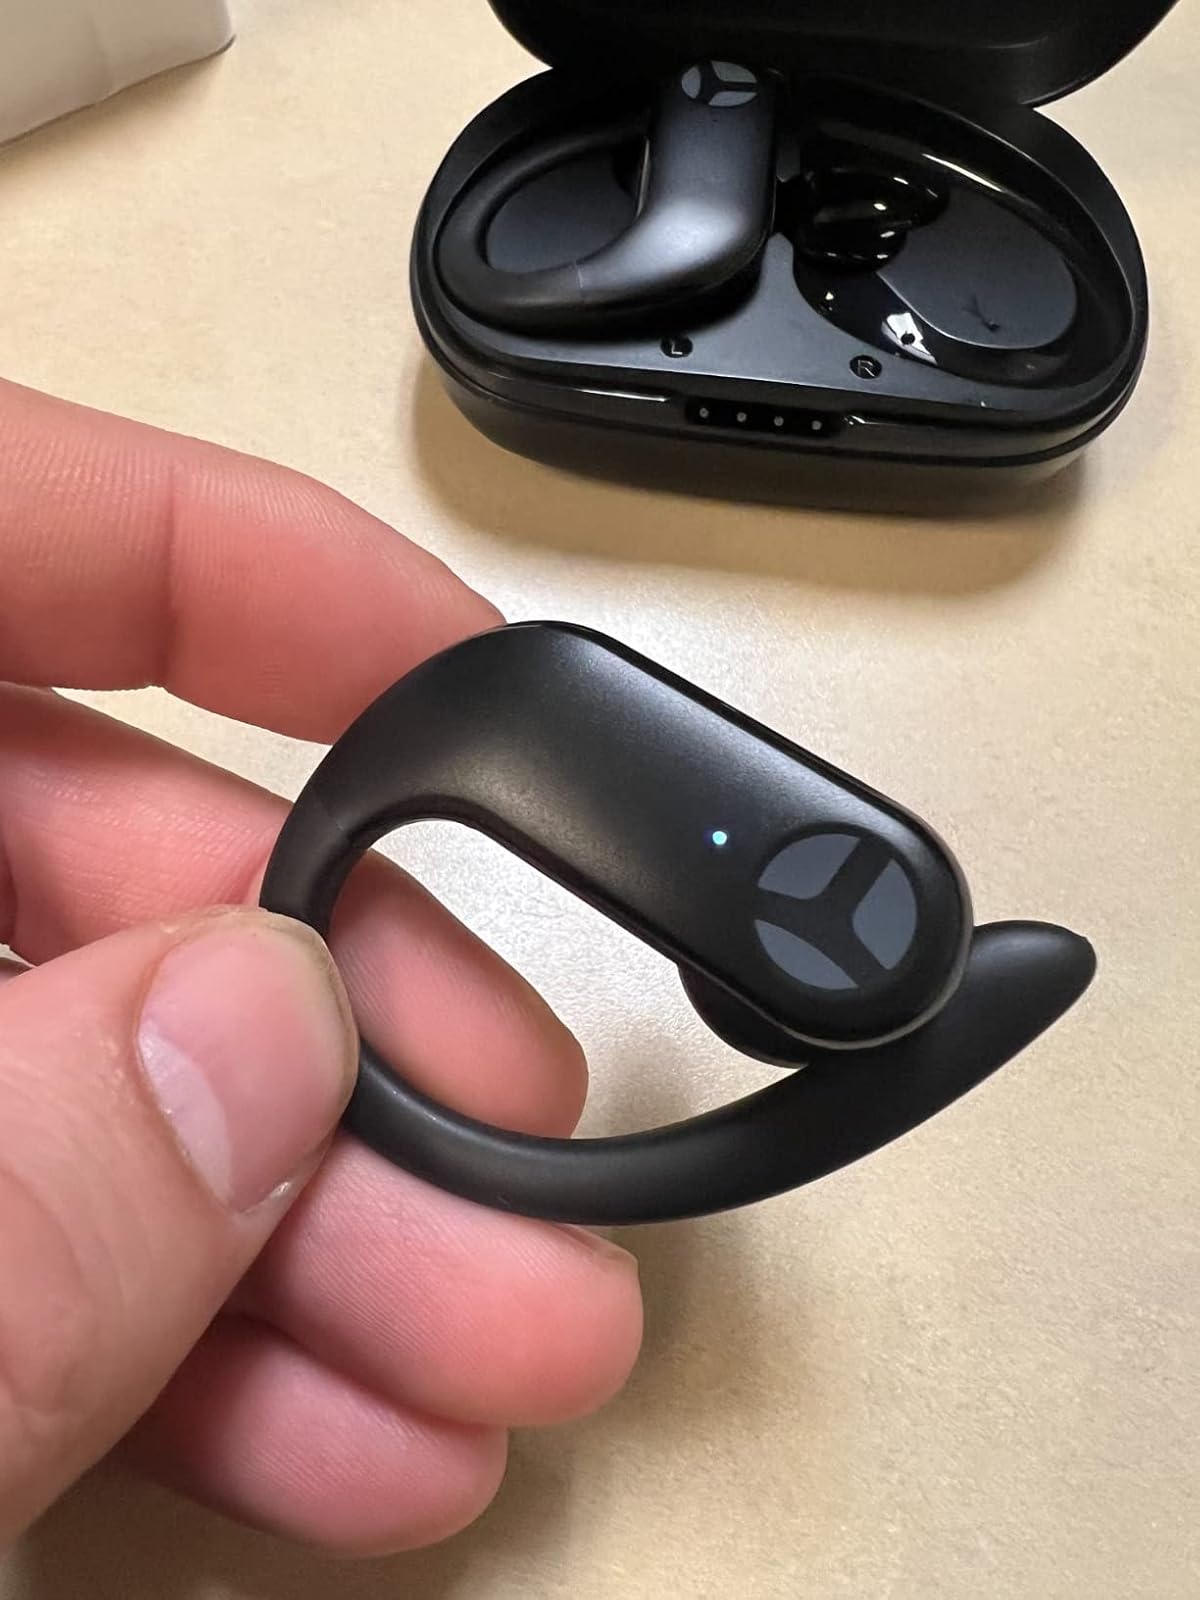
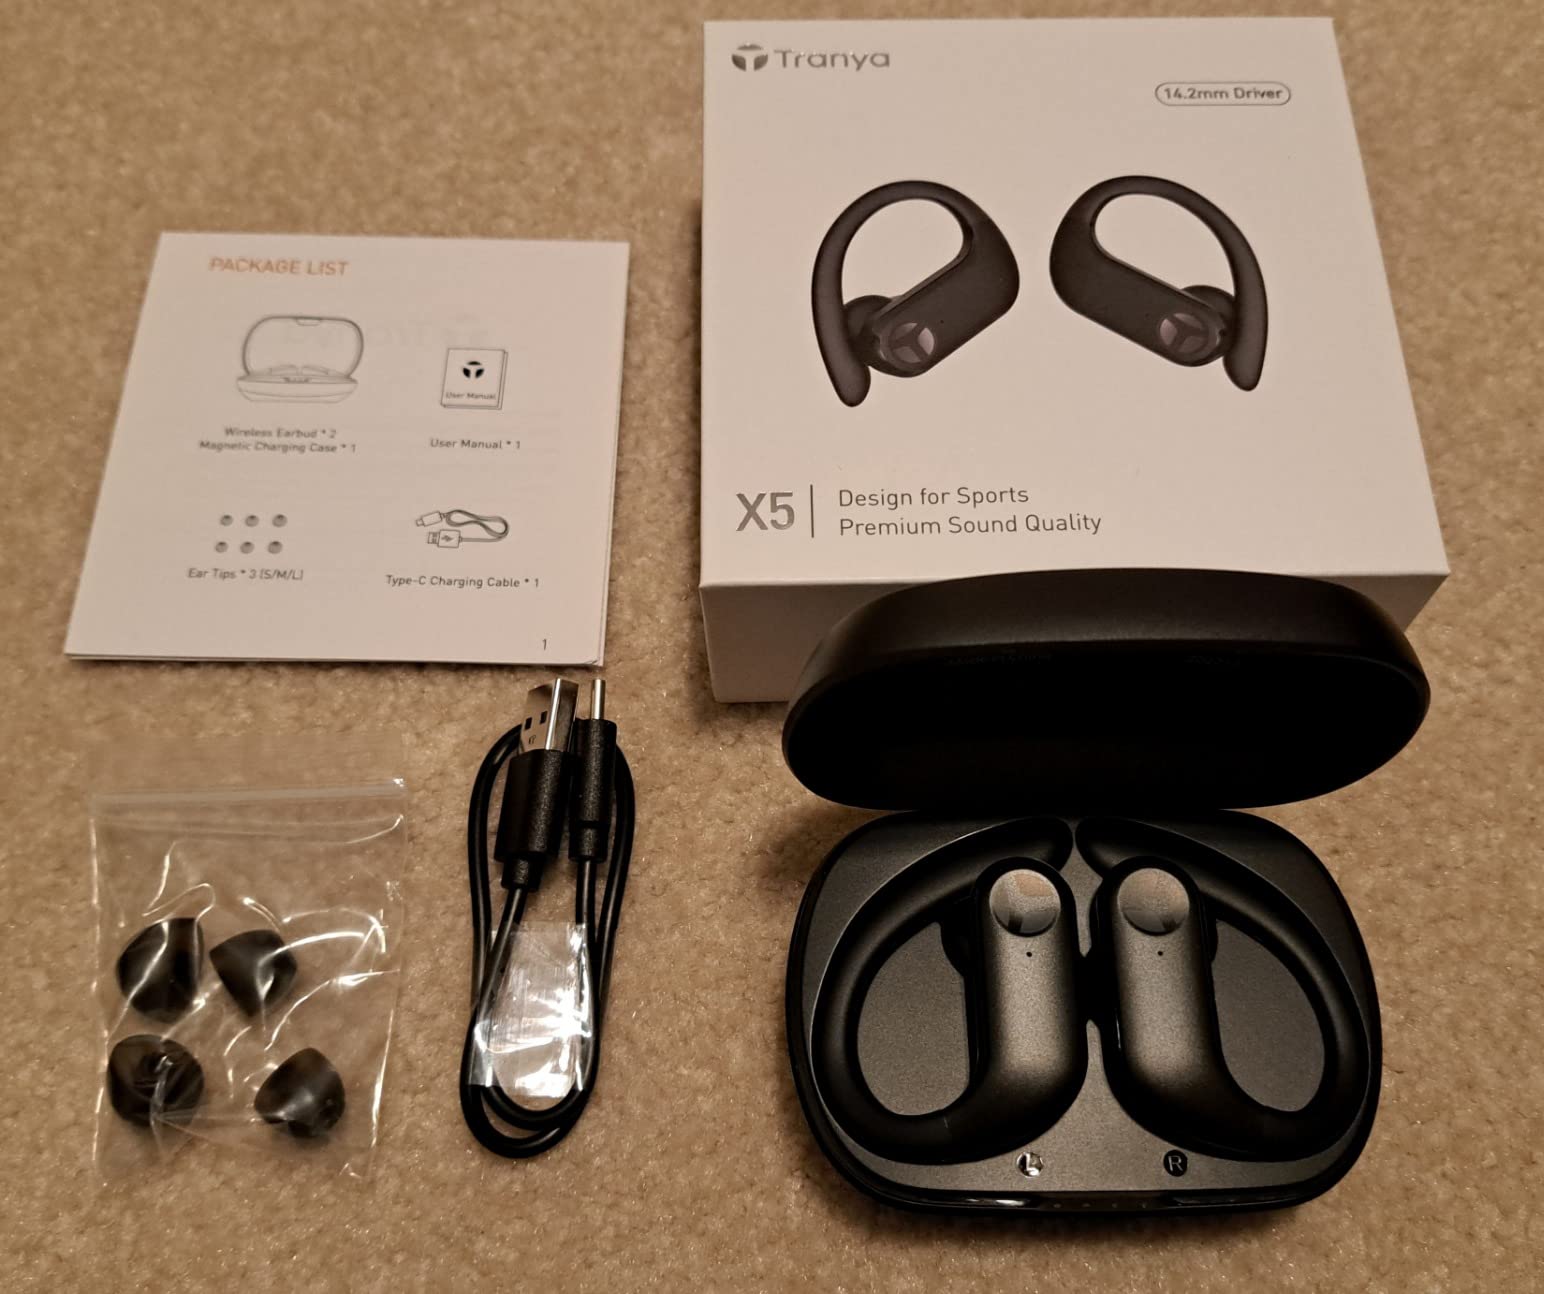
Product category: earbuds
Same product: yes